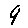
Label: 9